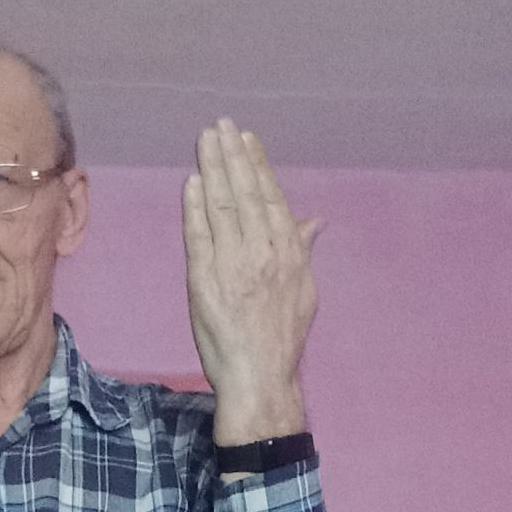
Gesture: stop_inverted